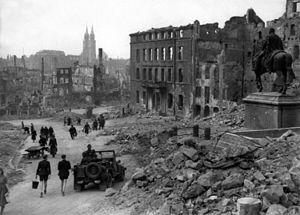
Nuremberg a été bombardée à plusieurs reprises pendant la Seconde Guerre mondiale.